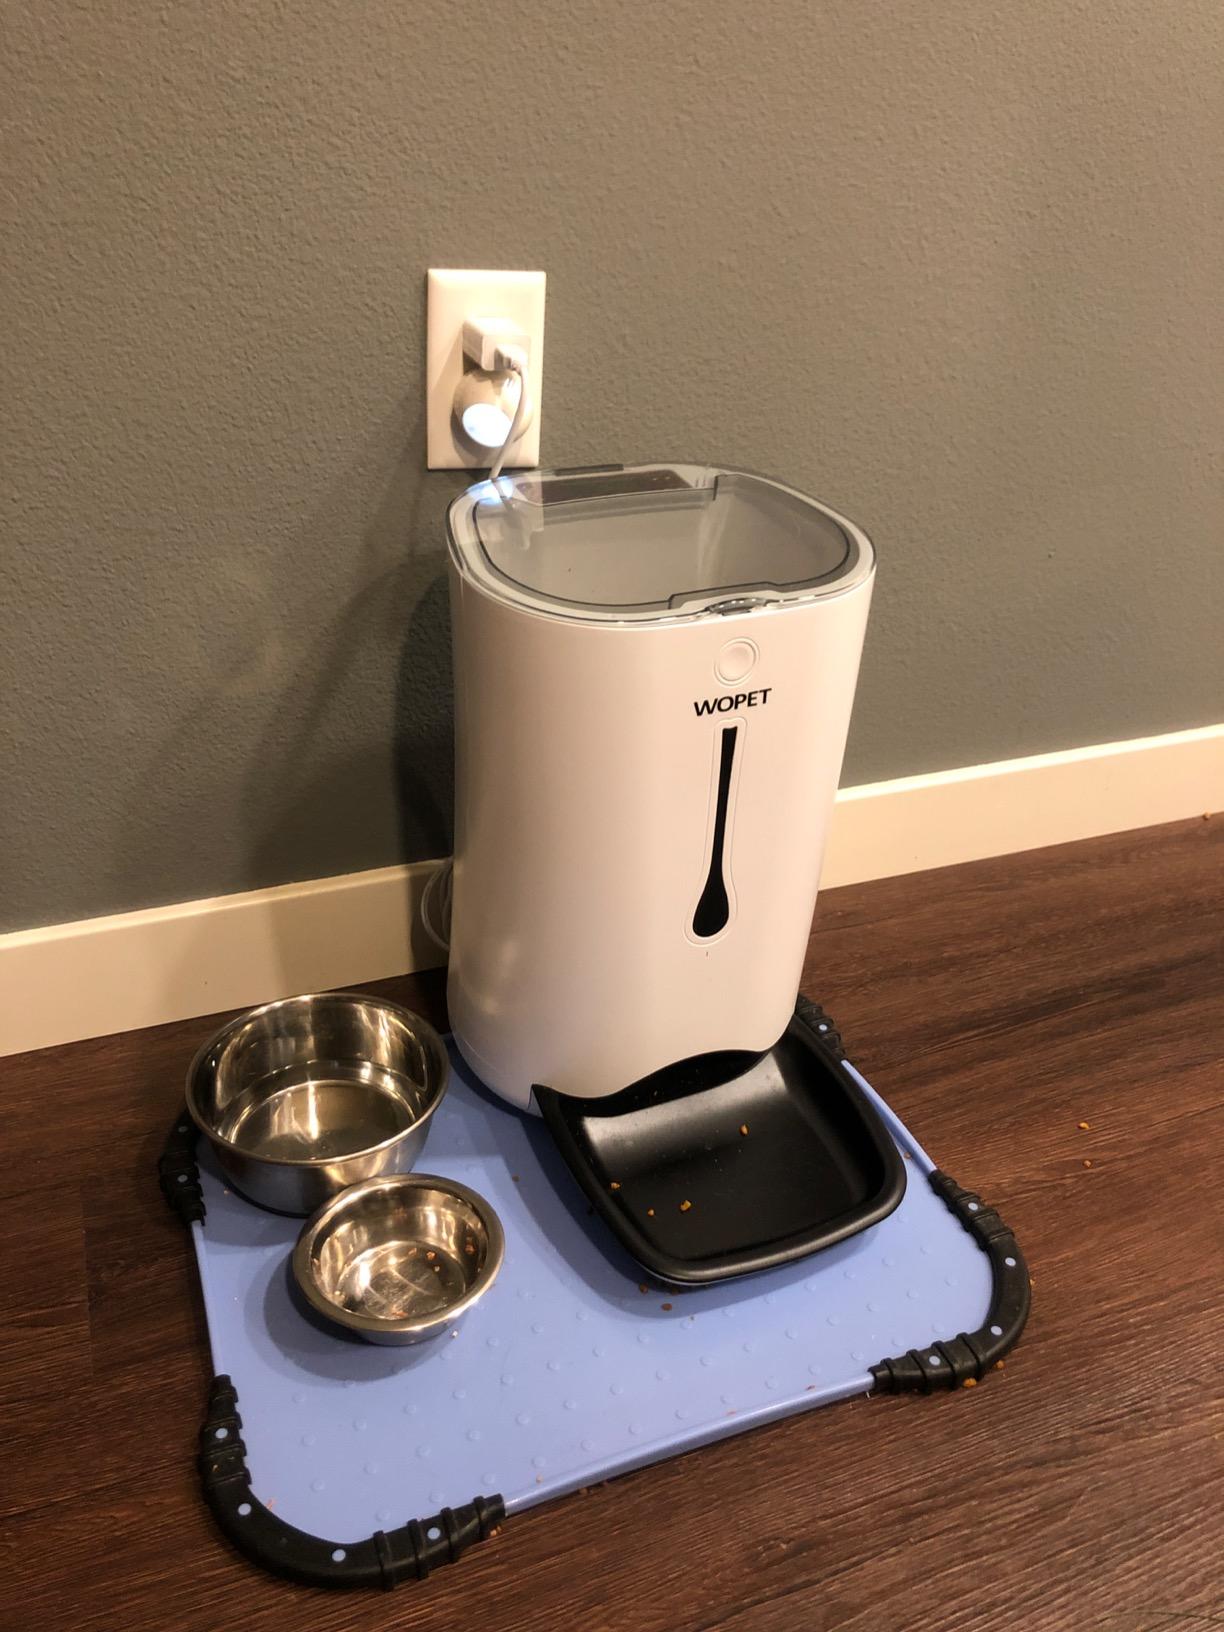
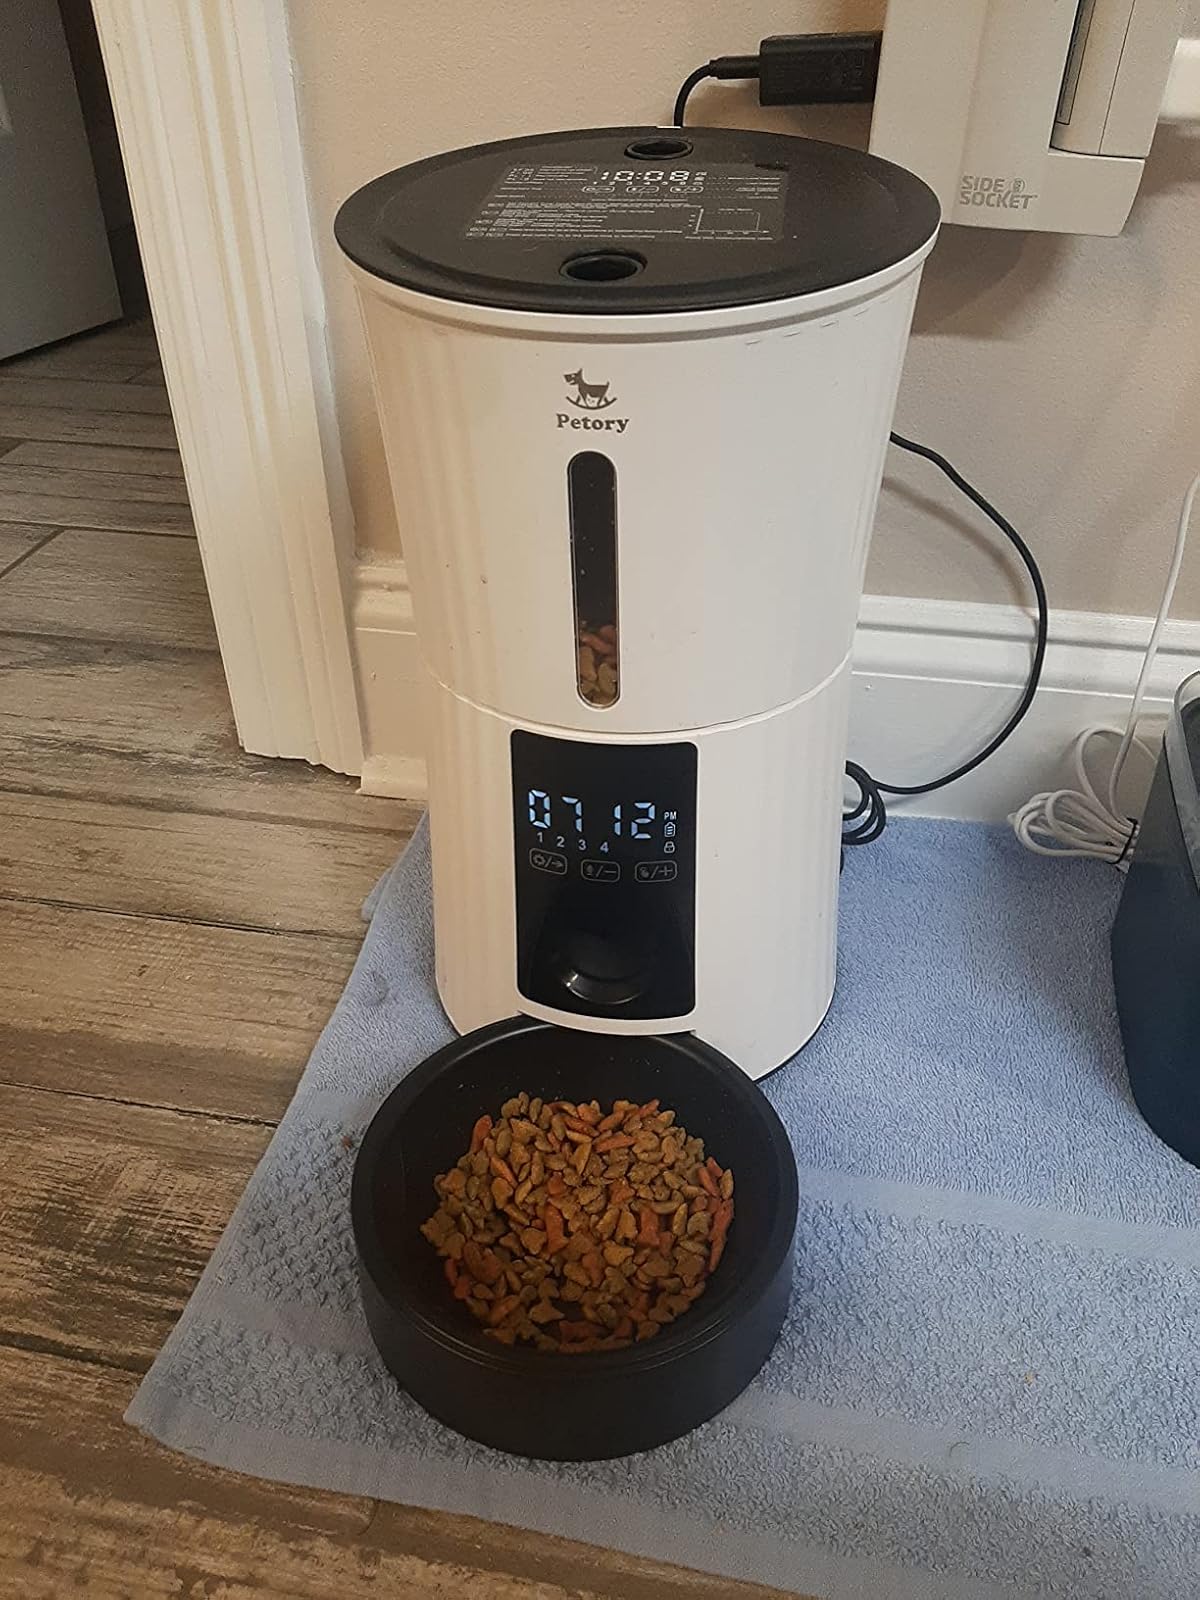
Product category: items_feeder
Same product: no